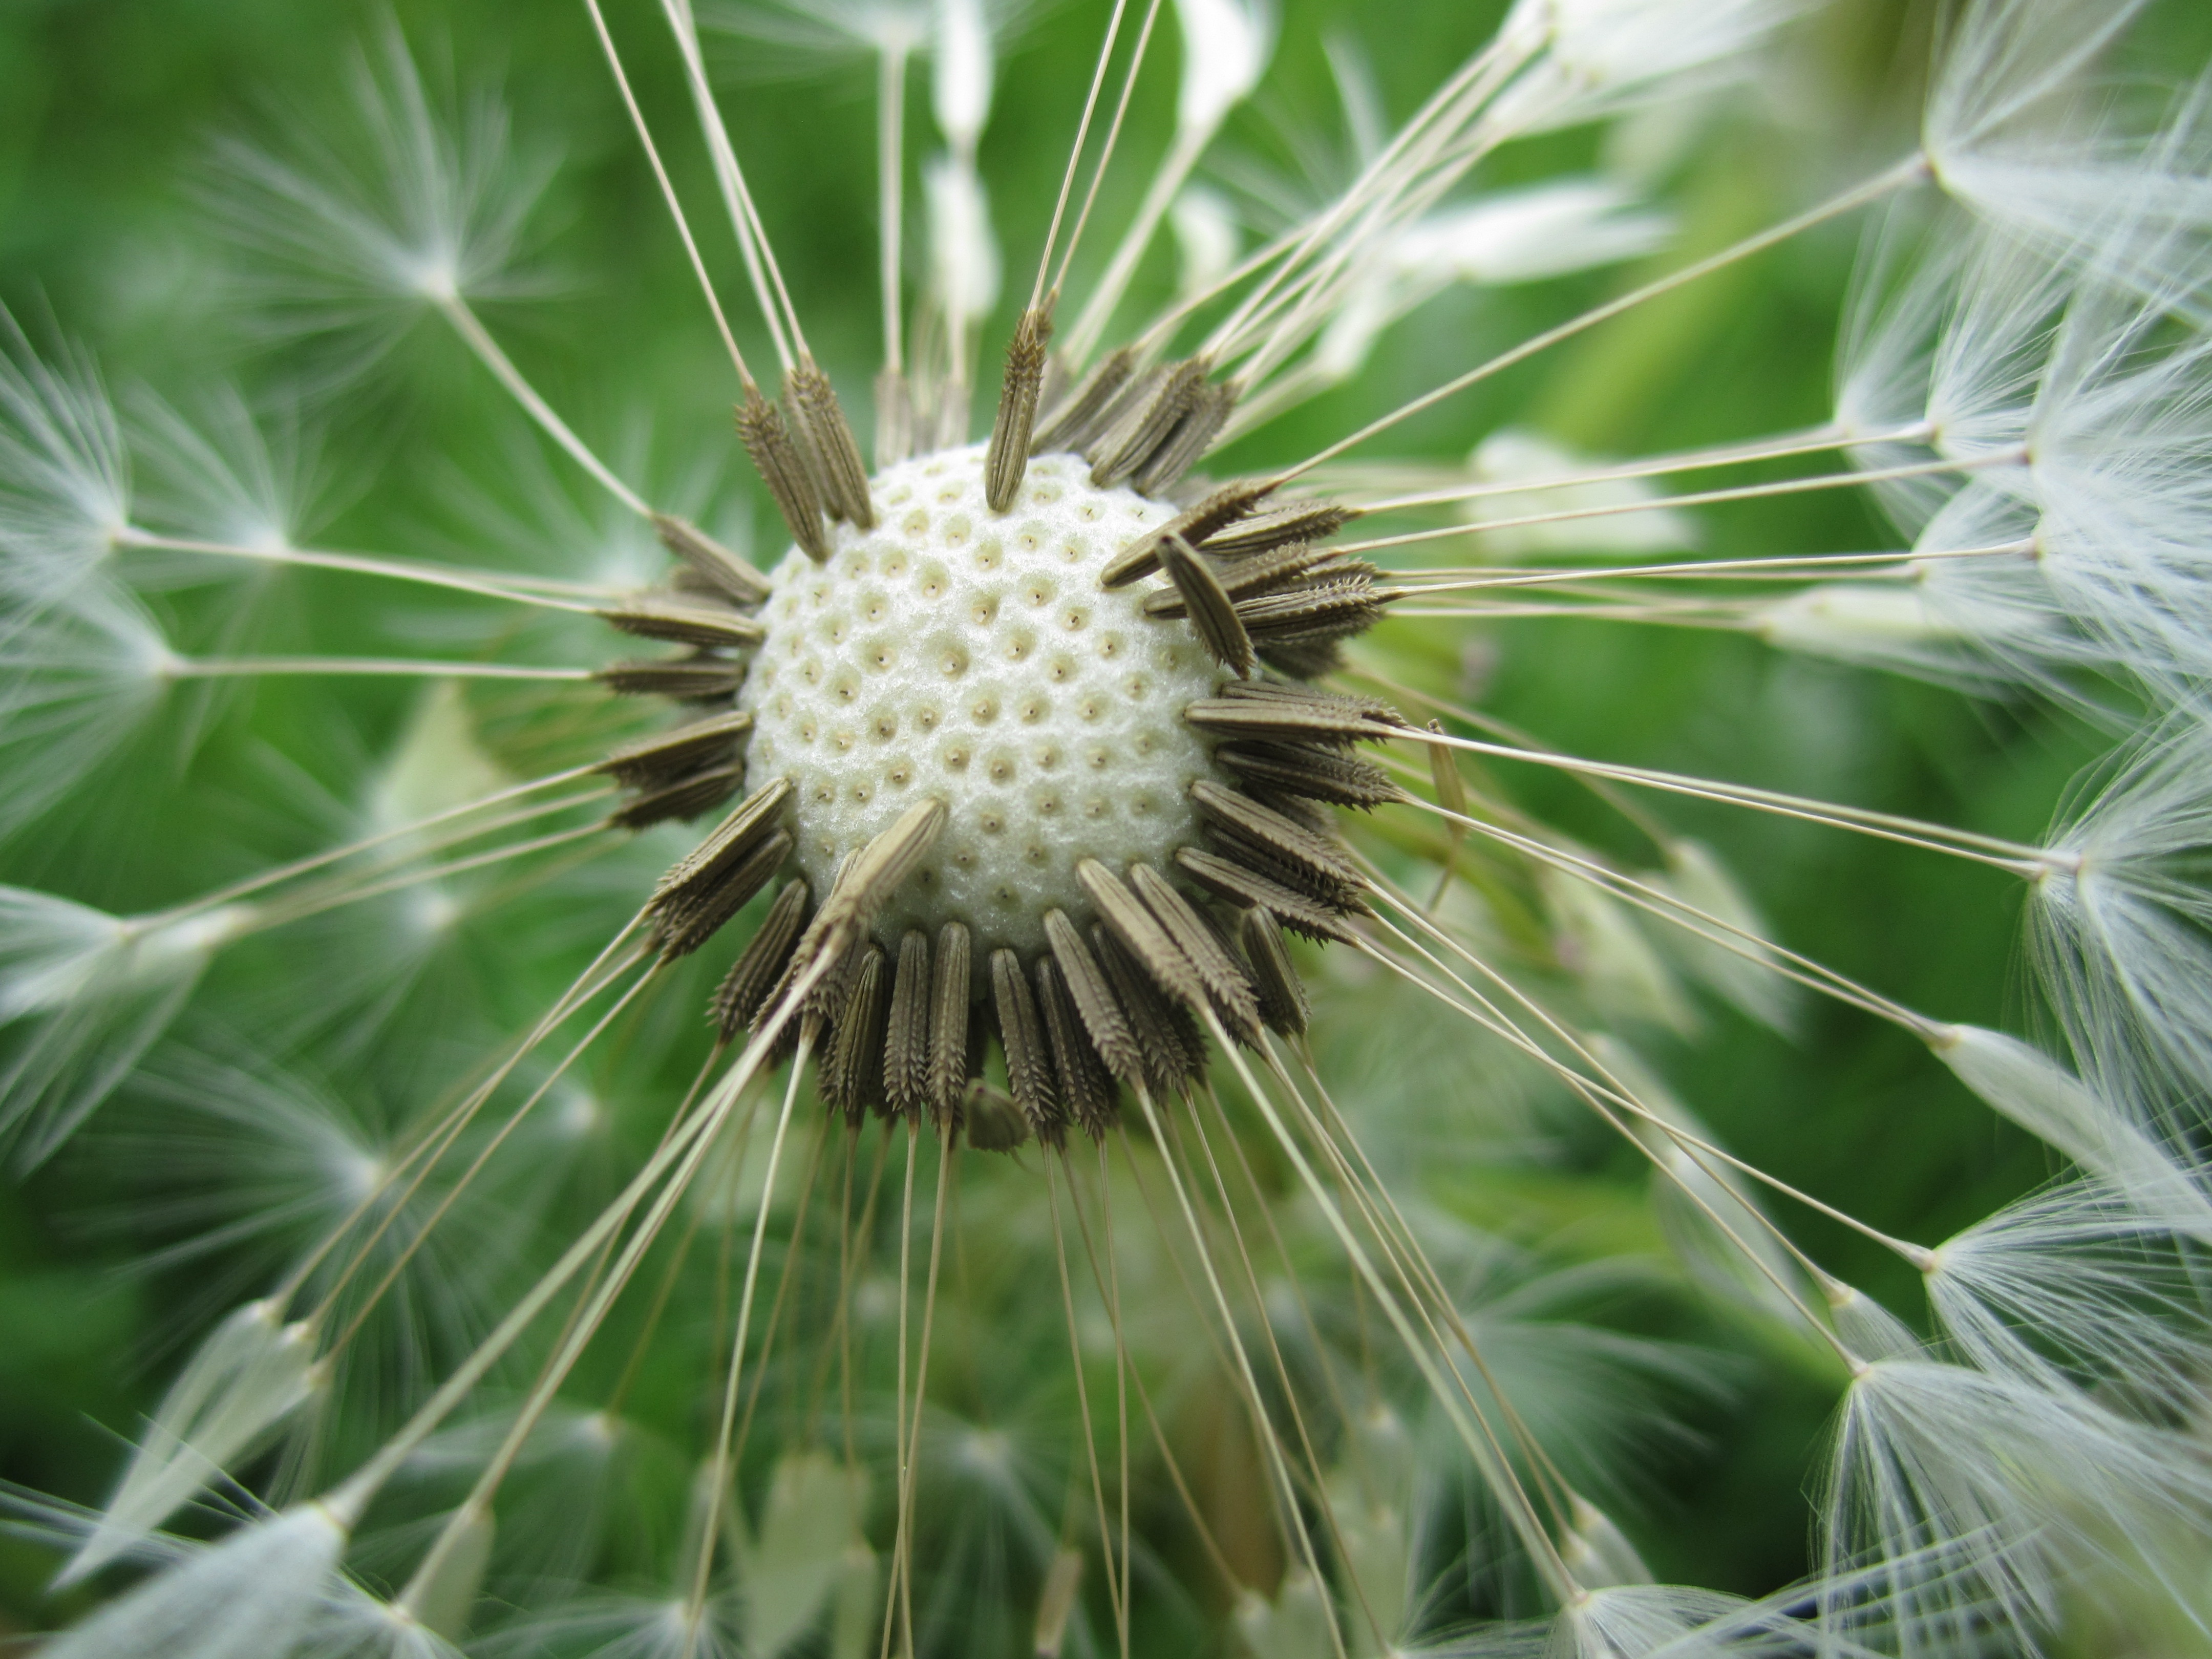
nature, grass, branch, plant, photography, meadow, dandelion, flower, green, produce, botany, close, flora, wildflower, close up, thistle, blow, macro photography, flowering plant, daisy family, plant stem, land plant, thorns spines and prickles